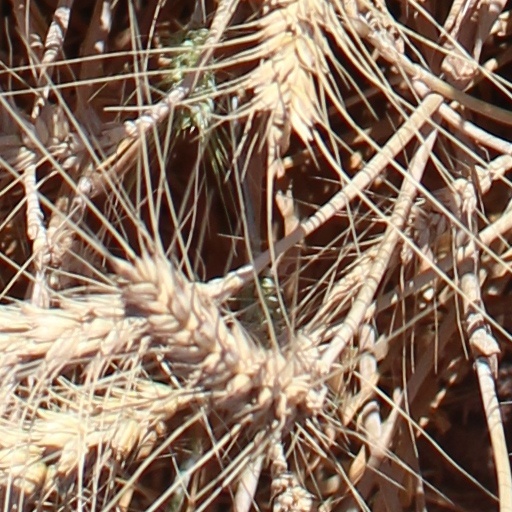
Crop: wheat